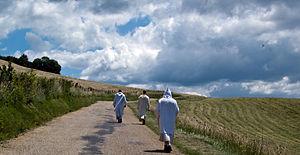
La chartreuse Notre-Dame de Portes est un monastère de Chartreux implanté dans les montagnes du Bugey, à 1 000 mètres d'altitude environ, dans le département français de l'Ain et la commune de Bénonces.